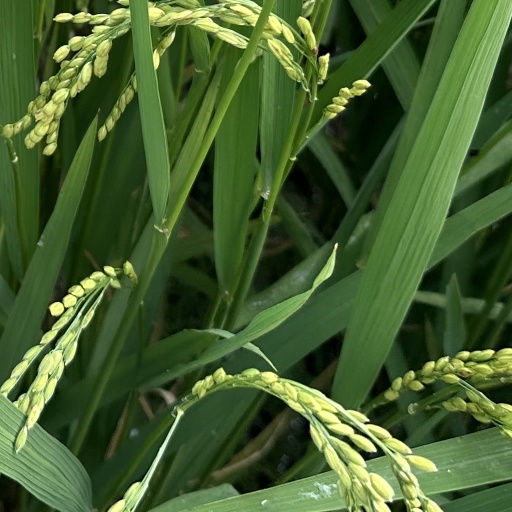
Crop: rice